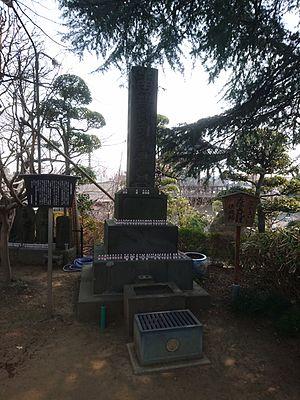
La famine Tenpō, également connue comme la grande famine Tenpō, est une famine qui a touché le Japon durant l'ère Tenpō. On estime qu'elle est apparue en 1833 pour durer jusqu'en 1837. Ce fléau, causé par des inondations et un temps hivernal, a touché le plus durement le nord de Honshū. Il a causé une série de révoltes.